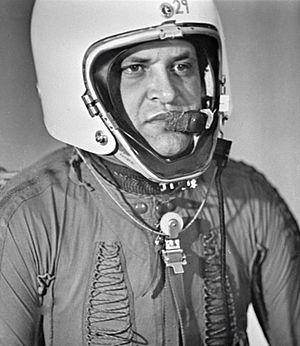
Francis Gary Powers est un aviateur américain, né le 17 août 1929 et mort le 1ᵉʳ août 1977. Recruté par la CIA durant la guerre froide afin de piloter un avion de reconnaissance U-2, il est devenu célèbre pour avoir été capturé et condamné par les Soviétiques après que son avion eut été abattu au-dessus du territoire de l’Union soviétique le 1ᵉʳ mai 1960.